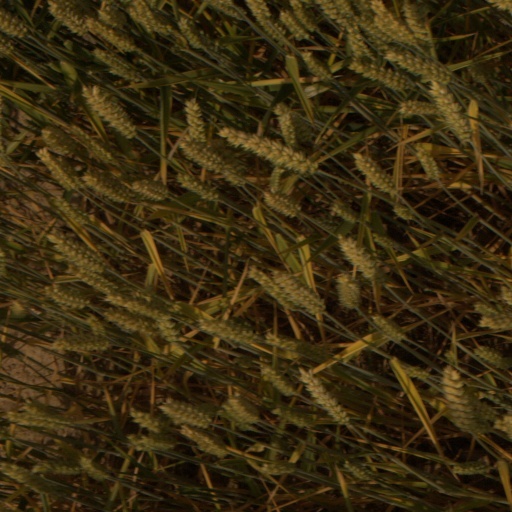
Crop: wheat